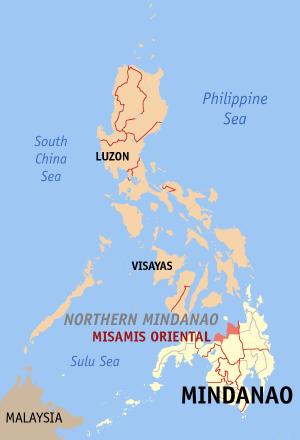
Misamis Oriental est une province des Philippines.